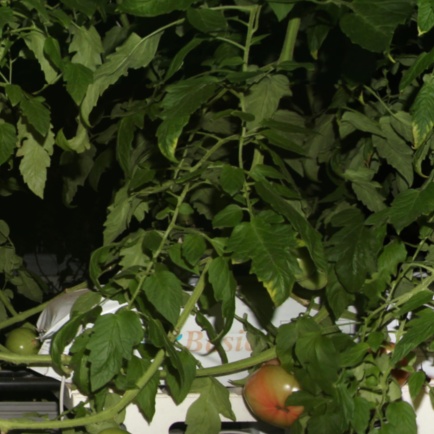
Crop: tomato